Tom Webster (cartoonist)

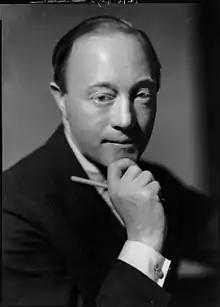
Tom Webster by Howard Coster in The National Portrait Gallery London

Born in Church Street, Bilston, Staffordshire (now West Midlands), Webster was the son of Daniel Webster, ironmonger, and his wife Sarah Ann (née Bostock) a tobacconist. However, his father died before Tom was five years old. He was educated at the Royal Wolverhampton School, and at the age of fourteen got his first job as a railway booking-clerk. He taught himself to draw, and in 1904 he won a newspaper cartoon contest. This began his career in cartooning. He started out at the "Sports Argus" in Birmingham, moving to London in 1912 to become the political cartoonist for the short-lived Labour Party mouthpiece, "the Daily Citizen". This was an ironic placement, given his later Conservative-inclined stance.